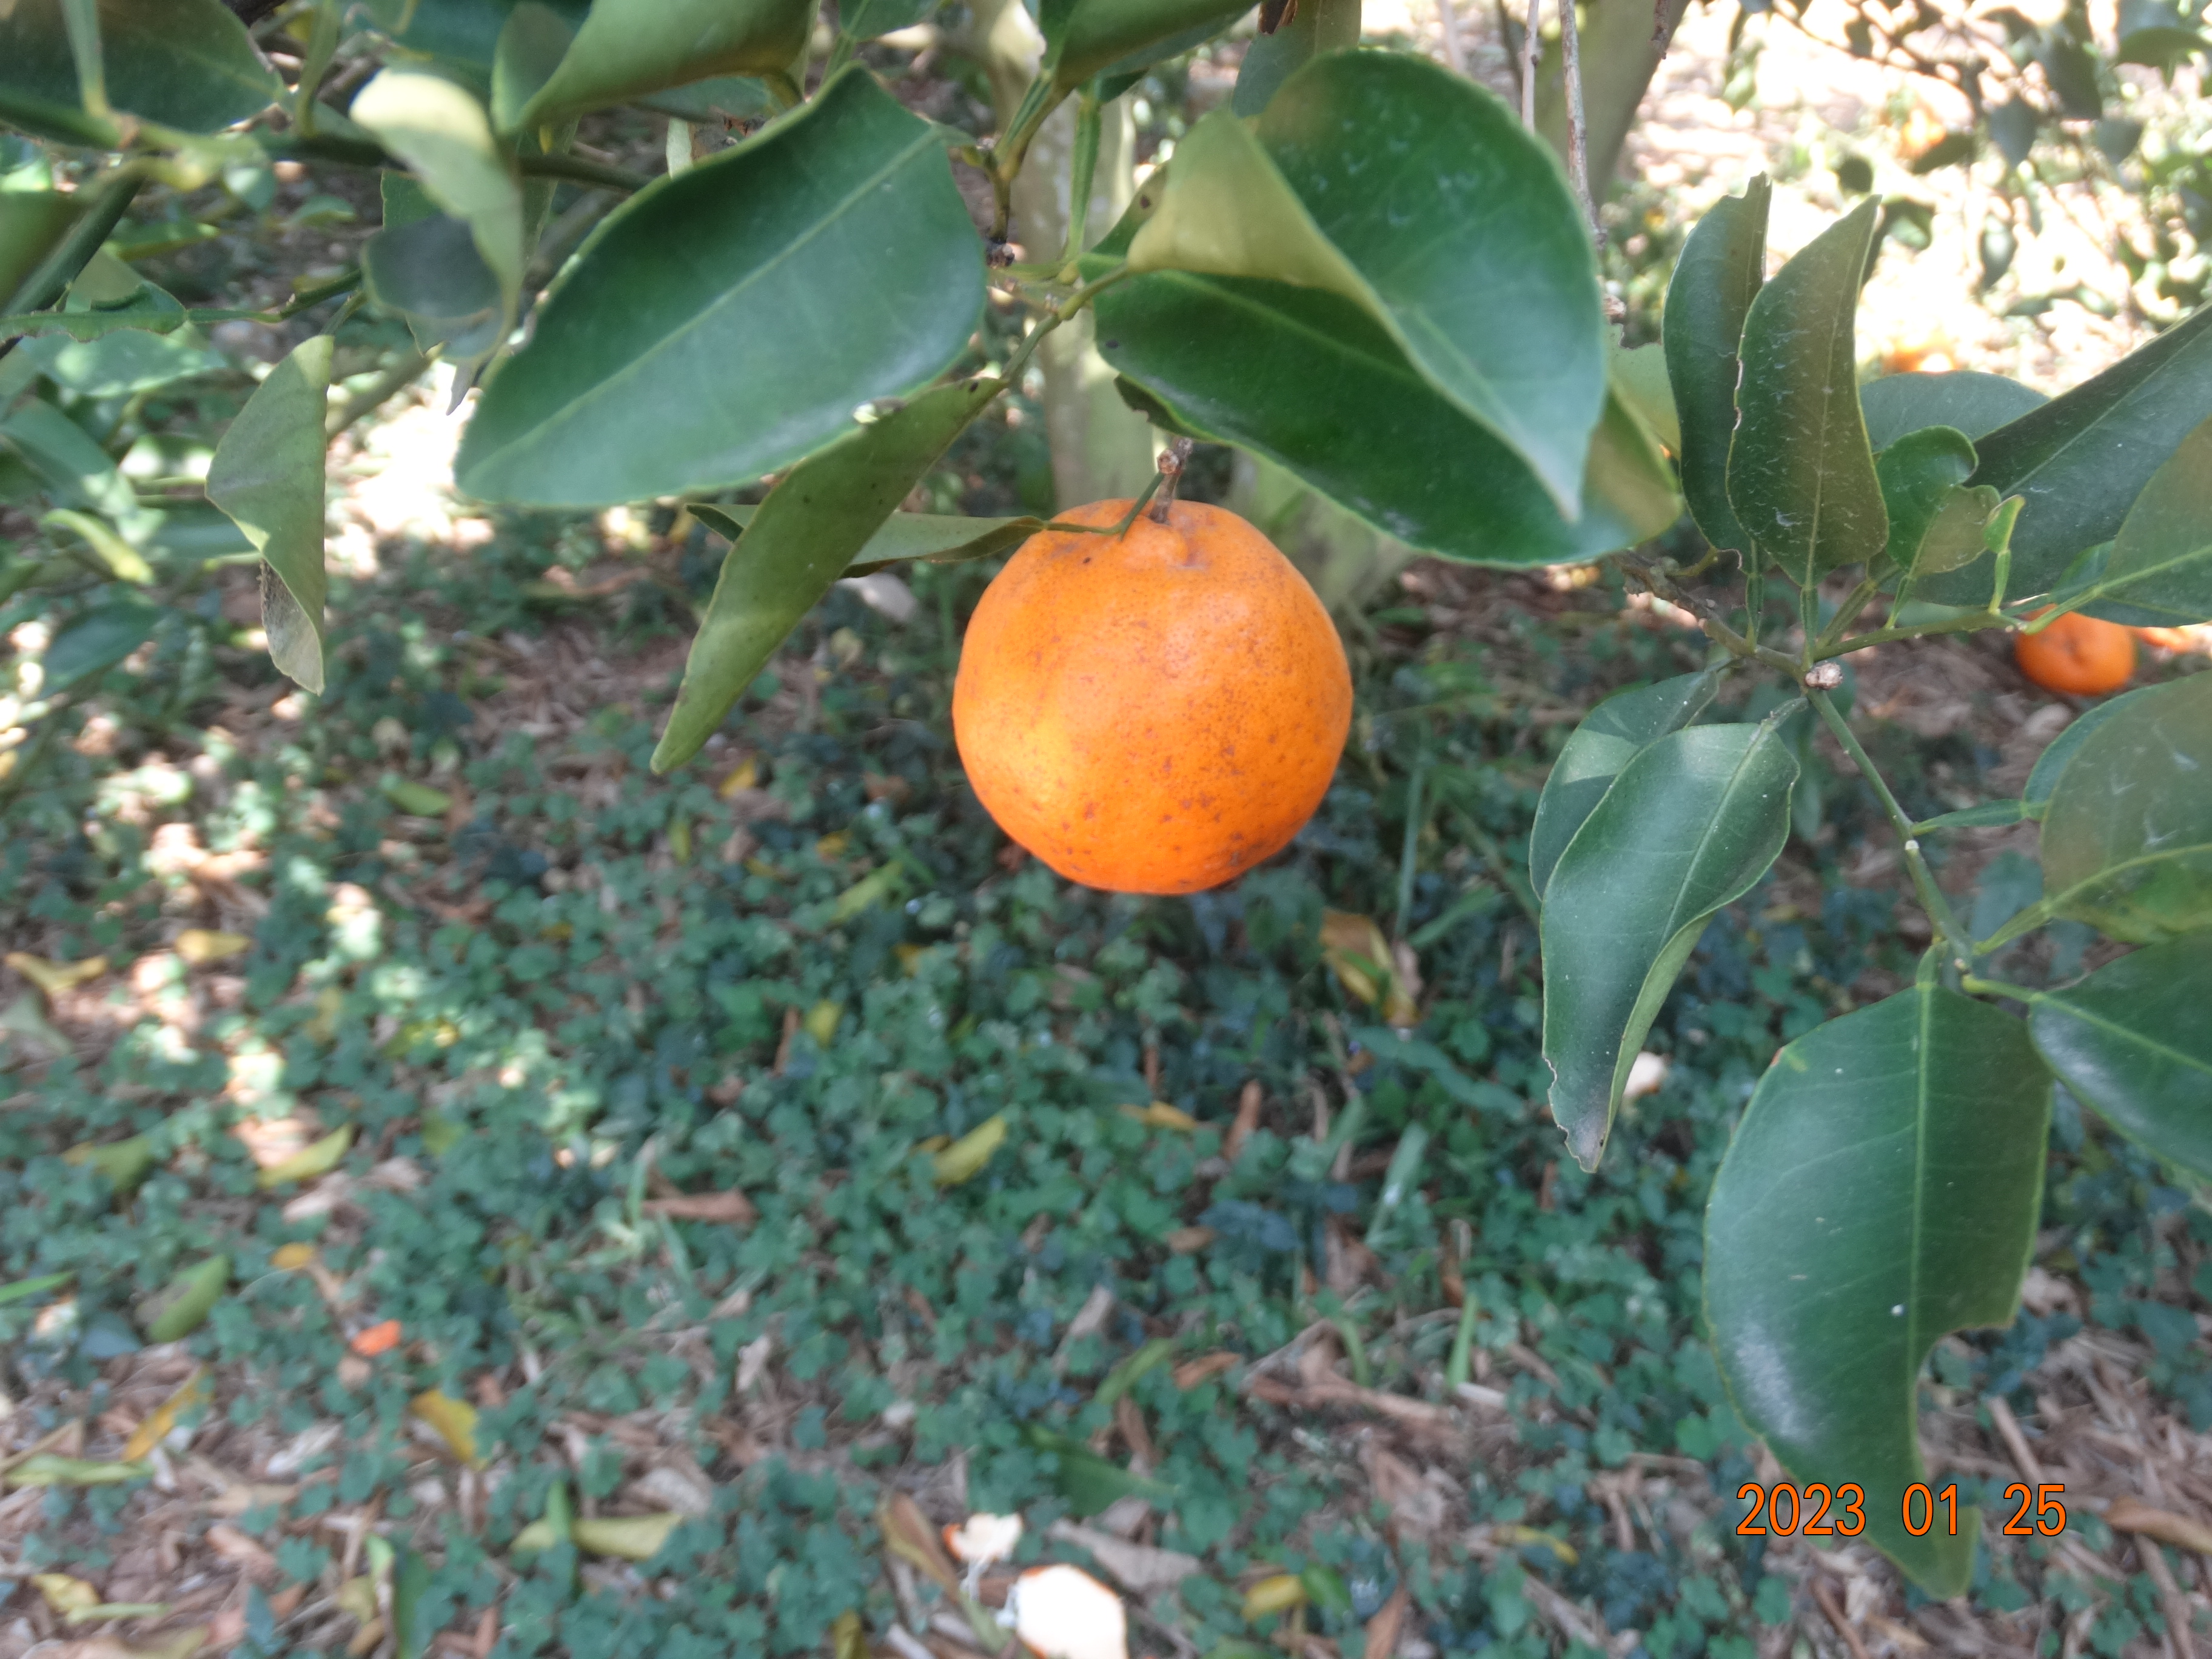
Citrus fruit variety: ponkan